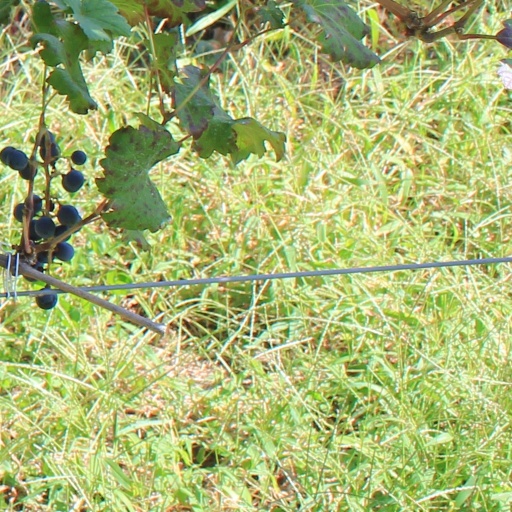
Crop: grape